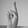
ASL letter: R